Elf Aquitaine

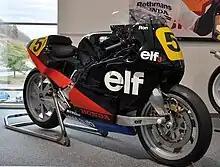
Elf Honda HRC 500 cc Grand Prix racing motorcycle of the mid-1980s

They were followed over the years by Alain Prost, Pascal Fabre, Olivier Grouillard, Paul Belmondo, Éric Bernard, Érik Comas and Olivier Panis, all of whom became Formula One drivers. In addition, Elf often picked up other good drivers and sponsored them, creating a generation of top French drivers in the 1980s and early 1990s.